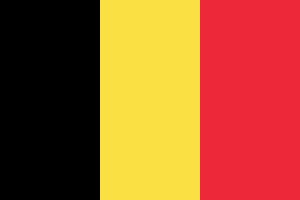
Belgiens flag
Belgisk koffardiflag, størrelsesforhold 2:3
Belgiens flag indeholder tre lige brede vertikale striber, sort, gult og rødt. Det er inspireret af det franske flag. Farverne er hentet fra Hertugdømmet Brabants våbenfarver, som er en gul løve med rød tunge og røde klør på sort felt. Nationalflaget, som det bruges på land, har størrelsesforholdet 13:15. Ophavet til det ualmindelige størrelsesforhold, tilnærmet kvadratisk, er ukendt. Flag i størrelsesforholdet 2:3 er i udstrakt brug.